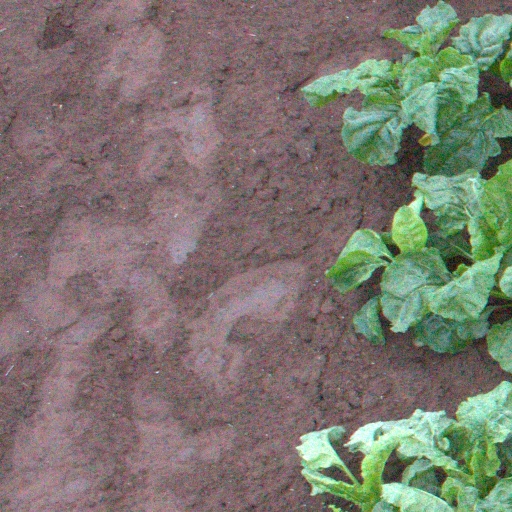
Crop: sugar beet